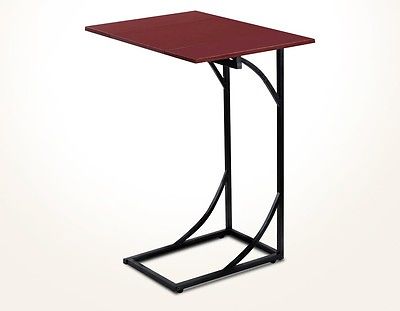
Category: table